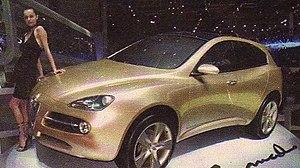
Durant son histoire la marque automobile au trèfle à quatre feuilles Alfa Romeo a créé de nombreux concept car dont certains ont débouché sur des voitures de série.
L'Alfa Romeo Kamal est un prototype automobile « concept-car » dévoilé en 2002 au Salon de Genève.